Mathias Lauda

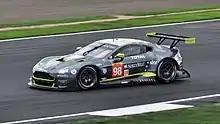
Lauda racing in the 2018 6 Hours of Silverstone.

For 2016, Lauda remained part of the lineup. This time, the season proved to be patchy, as a total of five wins was cancelled out by three retirements, including another one at Le Mans where Lauda suffered a gearbox failure. The trio once again ended the year in third place overall, with a blown engine at the season finale in Bahrain ending their title hunt. Going into their third season as teammates in 2017, Lauda, Lamy, and Dalla Lana laid the groundwork for another championship challenge with a second place in Silverstone, a dominant victory at Spa and a points finish at the 24 Hours of Le Mans. More podiums followed in the coming three races, bookended by a win in Austin. The team rounded the year off with successive triumphs in China and Bahrain, thereby clinching the LMGTE Am title. With a win at Spa the team began the 2018–19 "Super Season" well, though this would end up being one of just two podium finishes that season, as Lauda and his teammates finished seventh in the teams' standings.